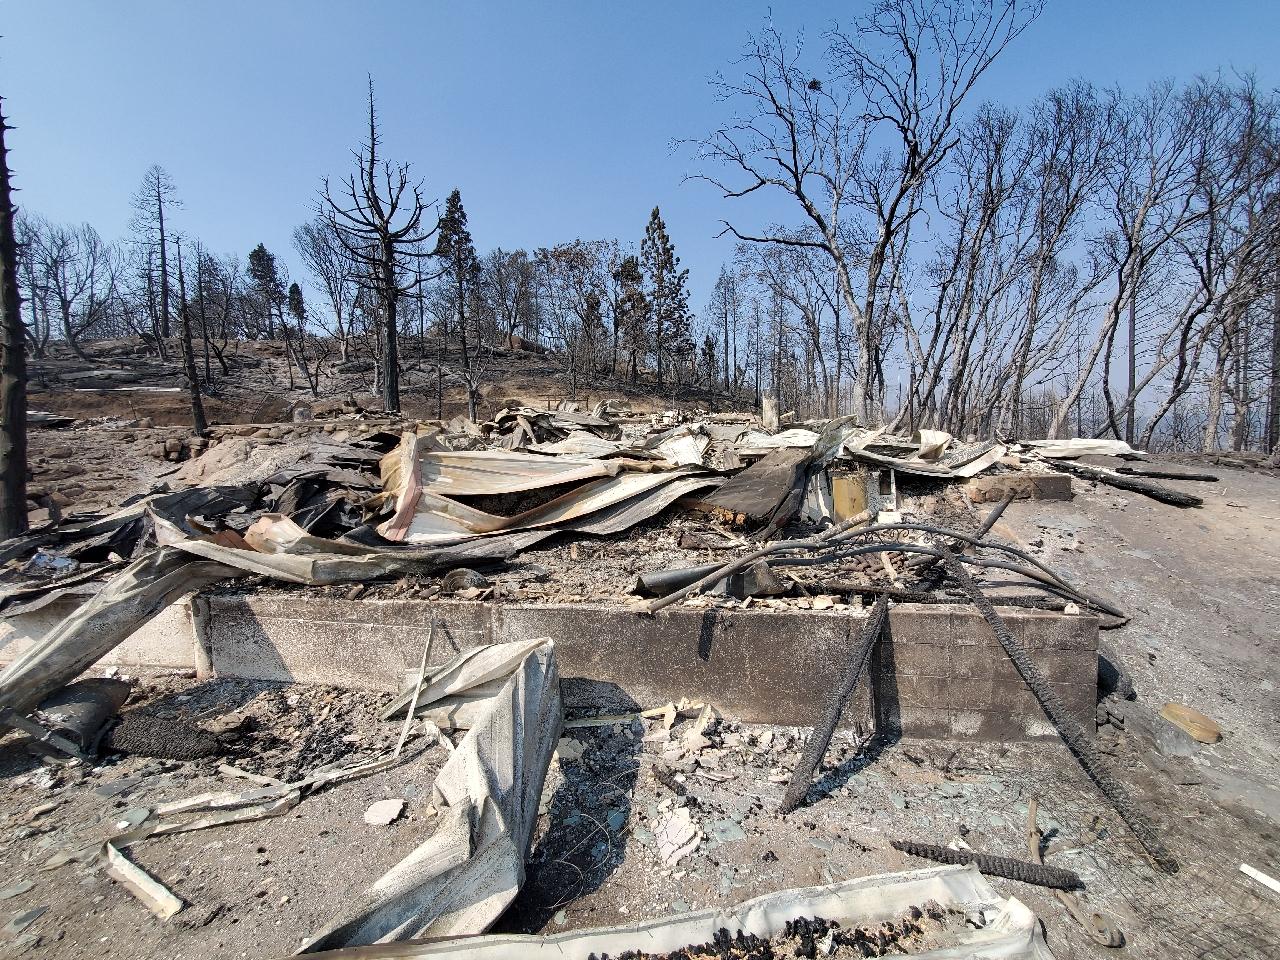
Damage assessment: destroyed